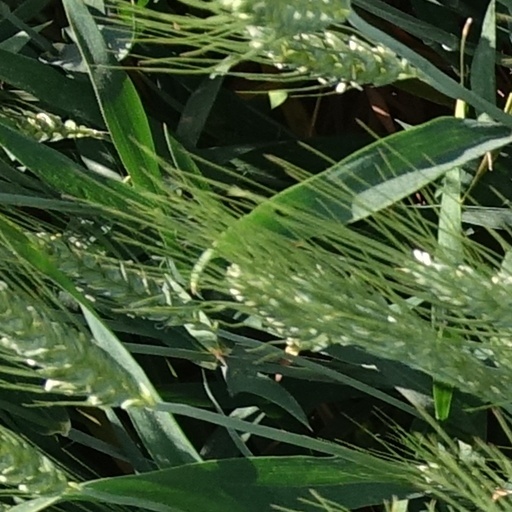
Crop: wheat